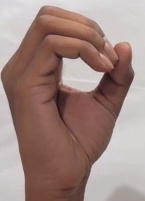
ASL sign: O